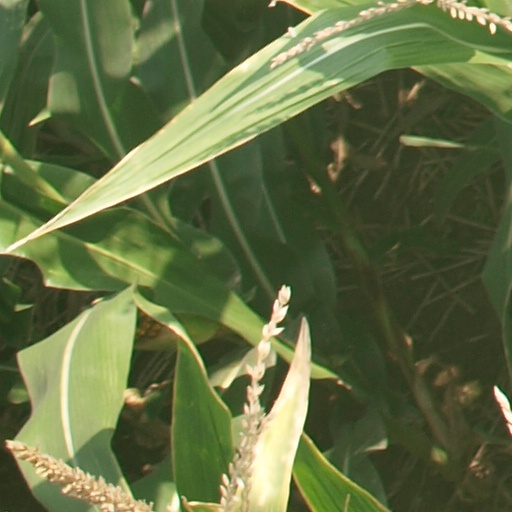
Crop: maize; corn